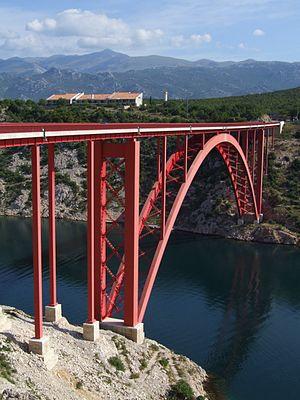
Le' «